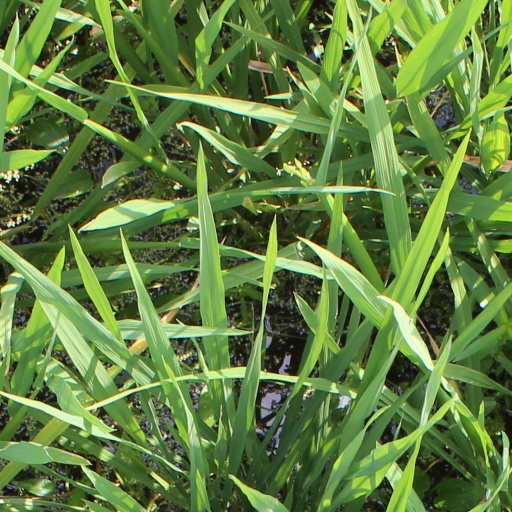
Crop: rice